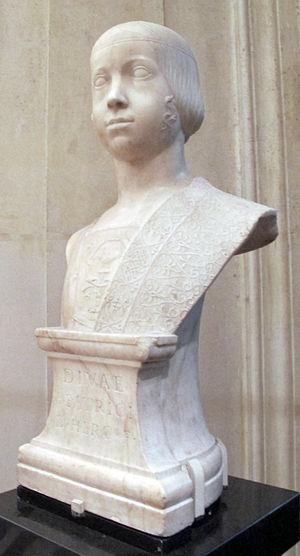
Giovanni Cristoforo Romano est un sculpteur et médailliste italien de la Renaissance.